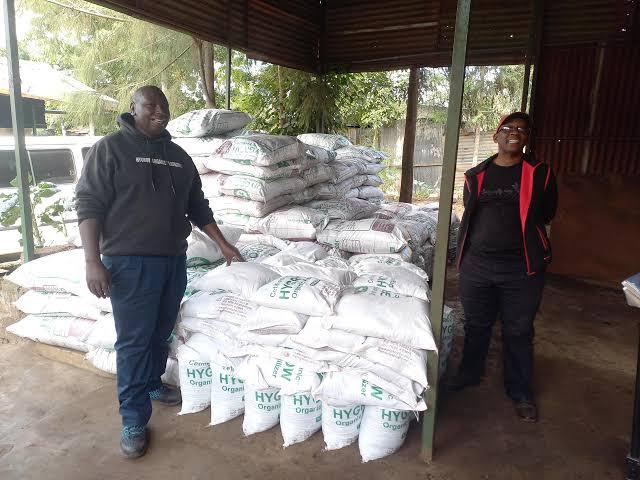
Wakulima wawili waliosimama katika sehemu iliyojaa viroba vya pembejeo mbalimbali. Ndani ya viroba hivyo kuna kemikali na dawa muhimu kwa kilimo na ufugaji, vikihifadhiwa vizuri kwa ajili ya kuwasaidia wakulima na wafugaji katika shughuli zao.